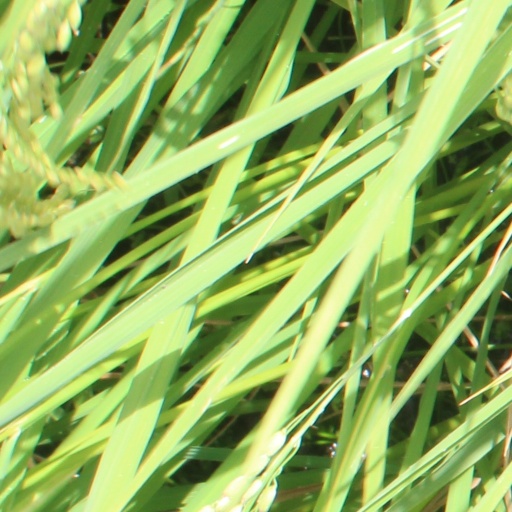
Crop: rice